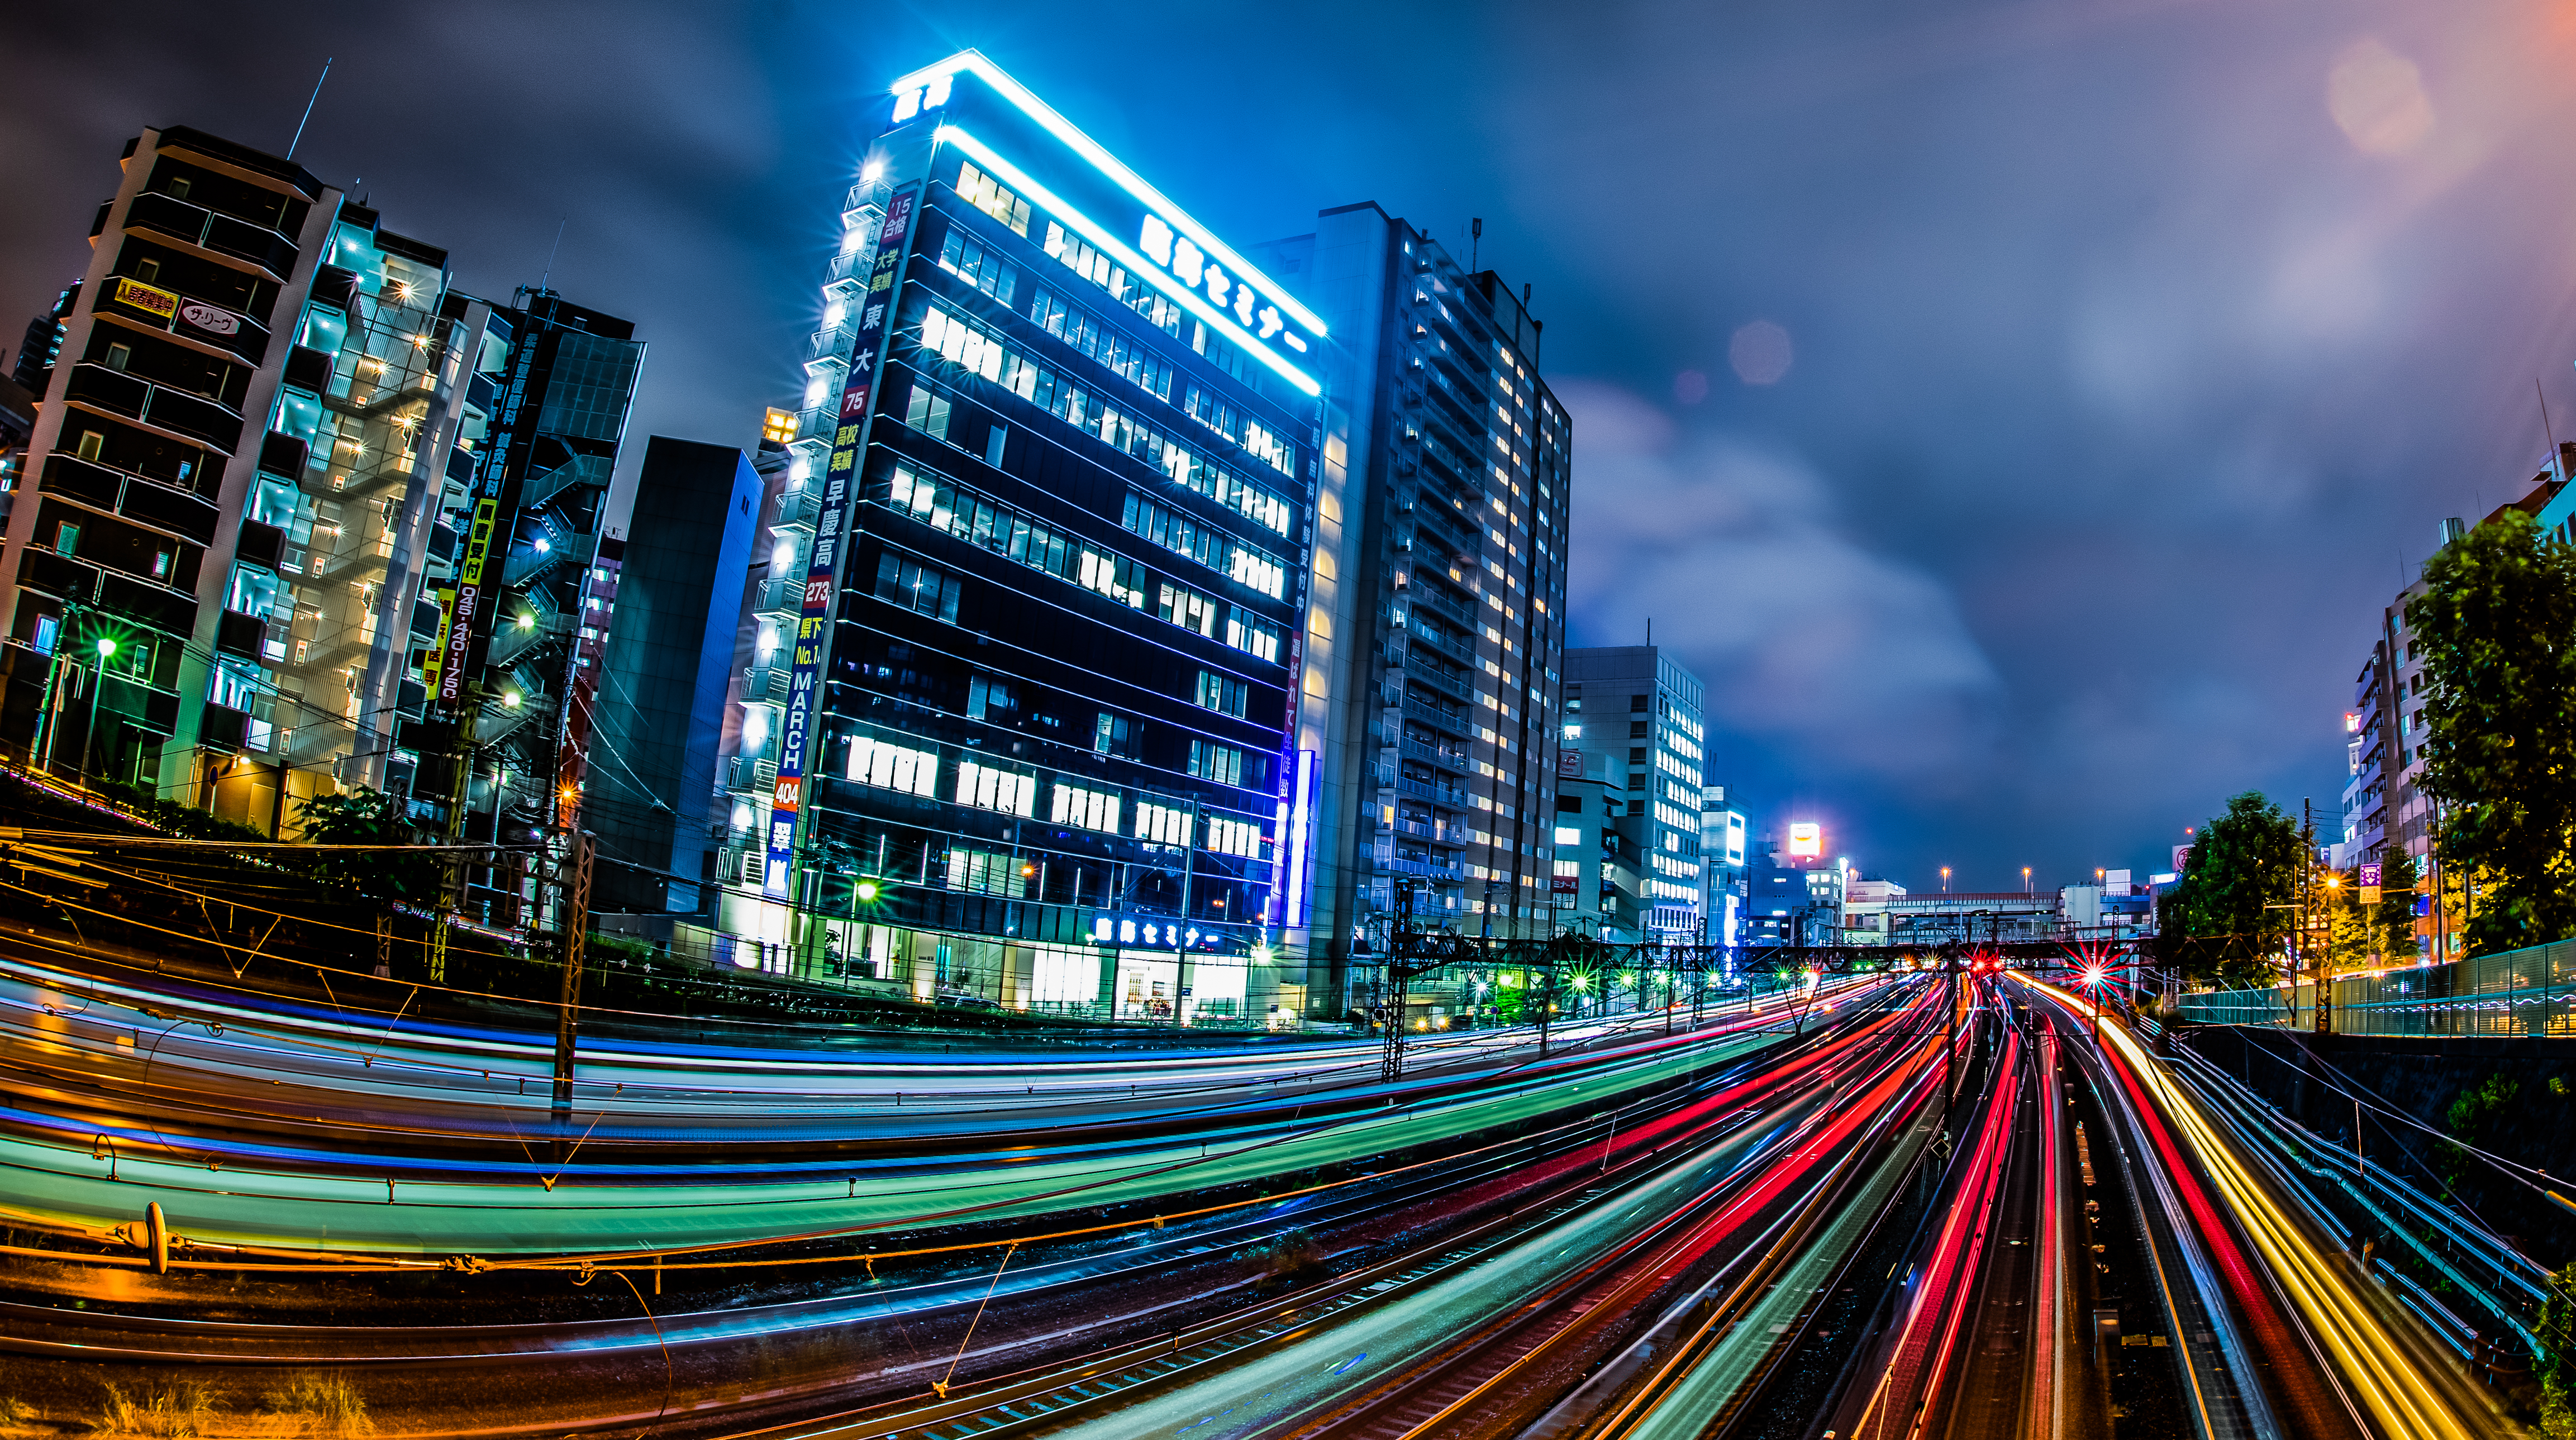
horizon, skyline, night, city, skyscraper, cityscape, downtown, dusk, evening, reflection, landmark, japan, tower block, nightphotography, yokohama, nightlights, railways, ilce7m2, nightview, lighttrails, citynight, railwaylighttrails, metropolis, urban area, human settlement, metropolitan area